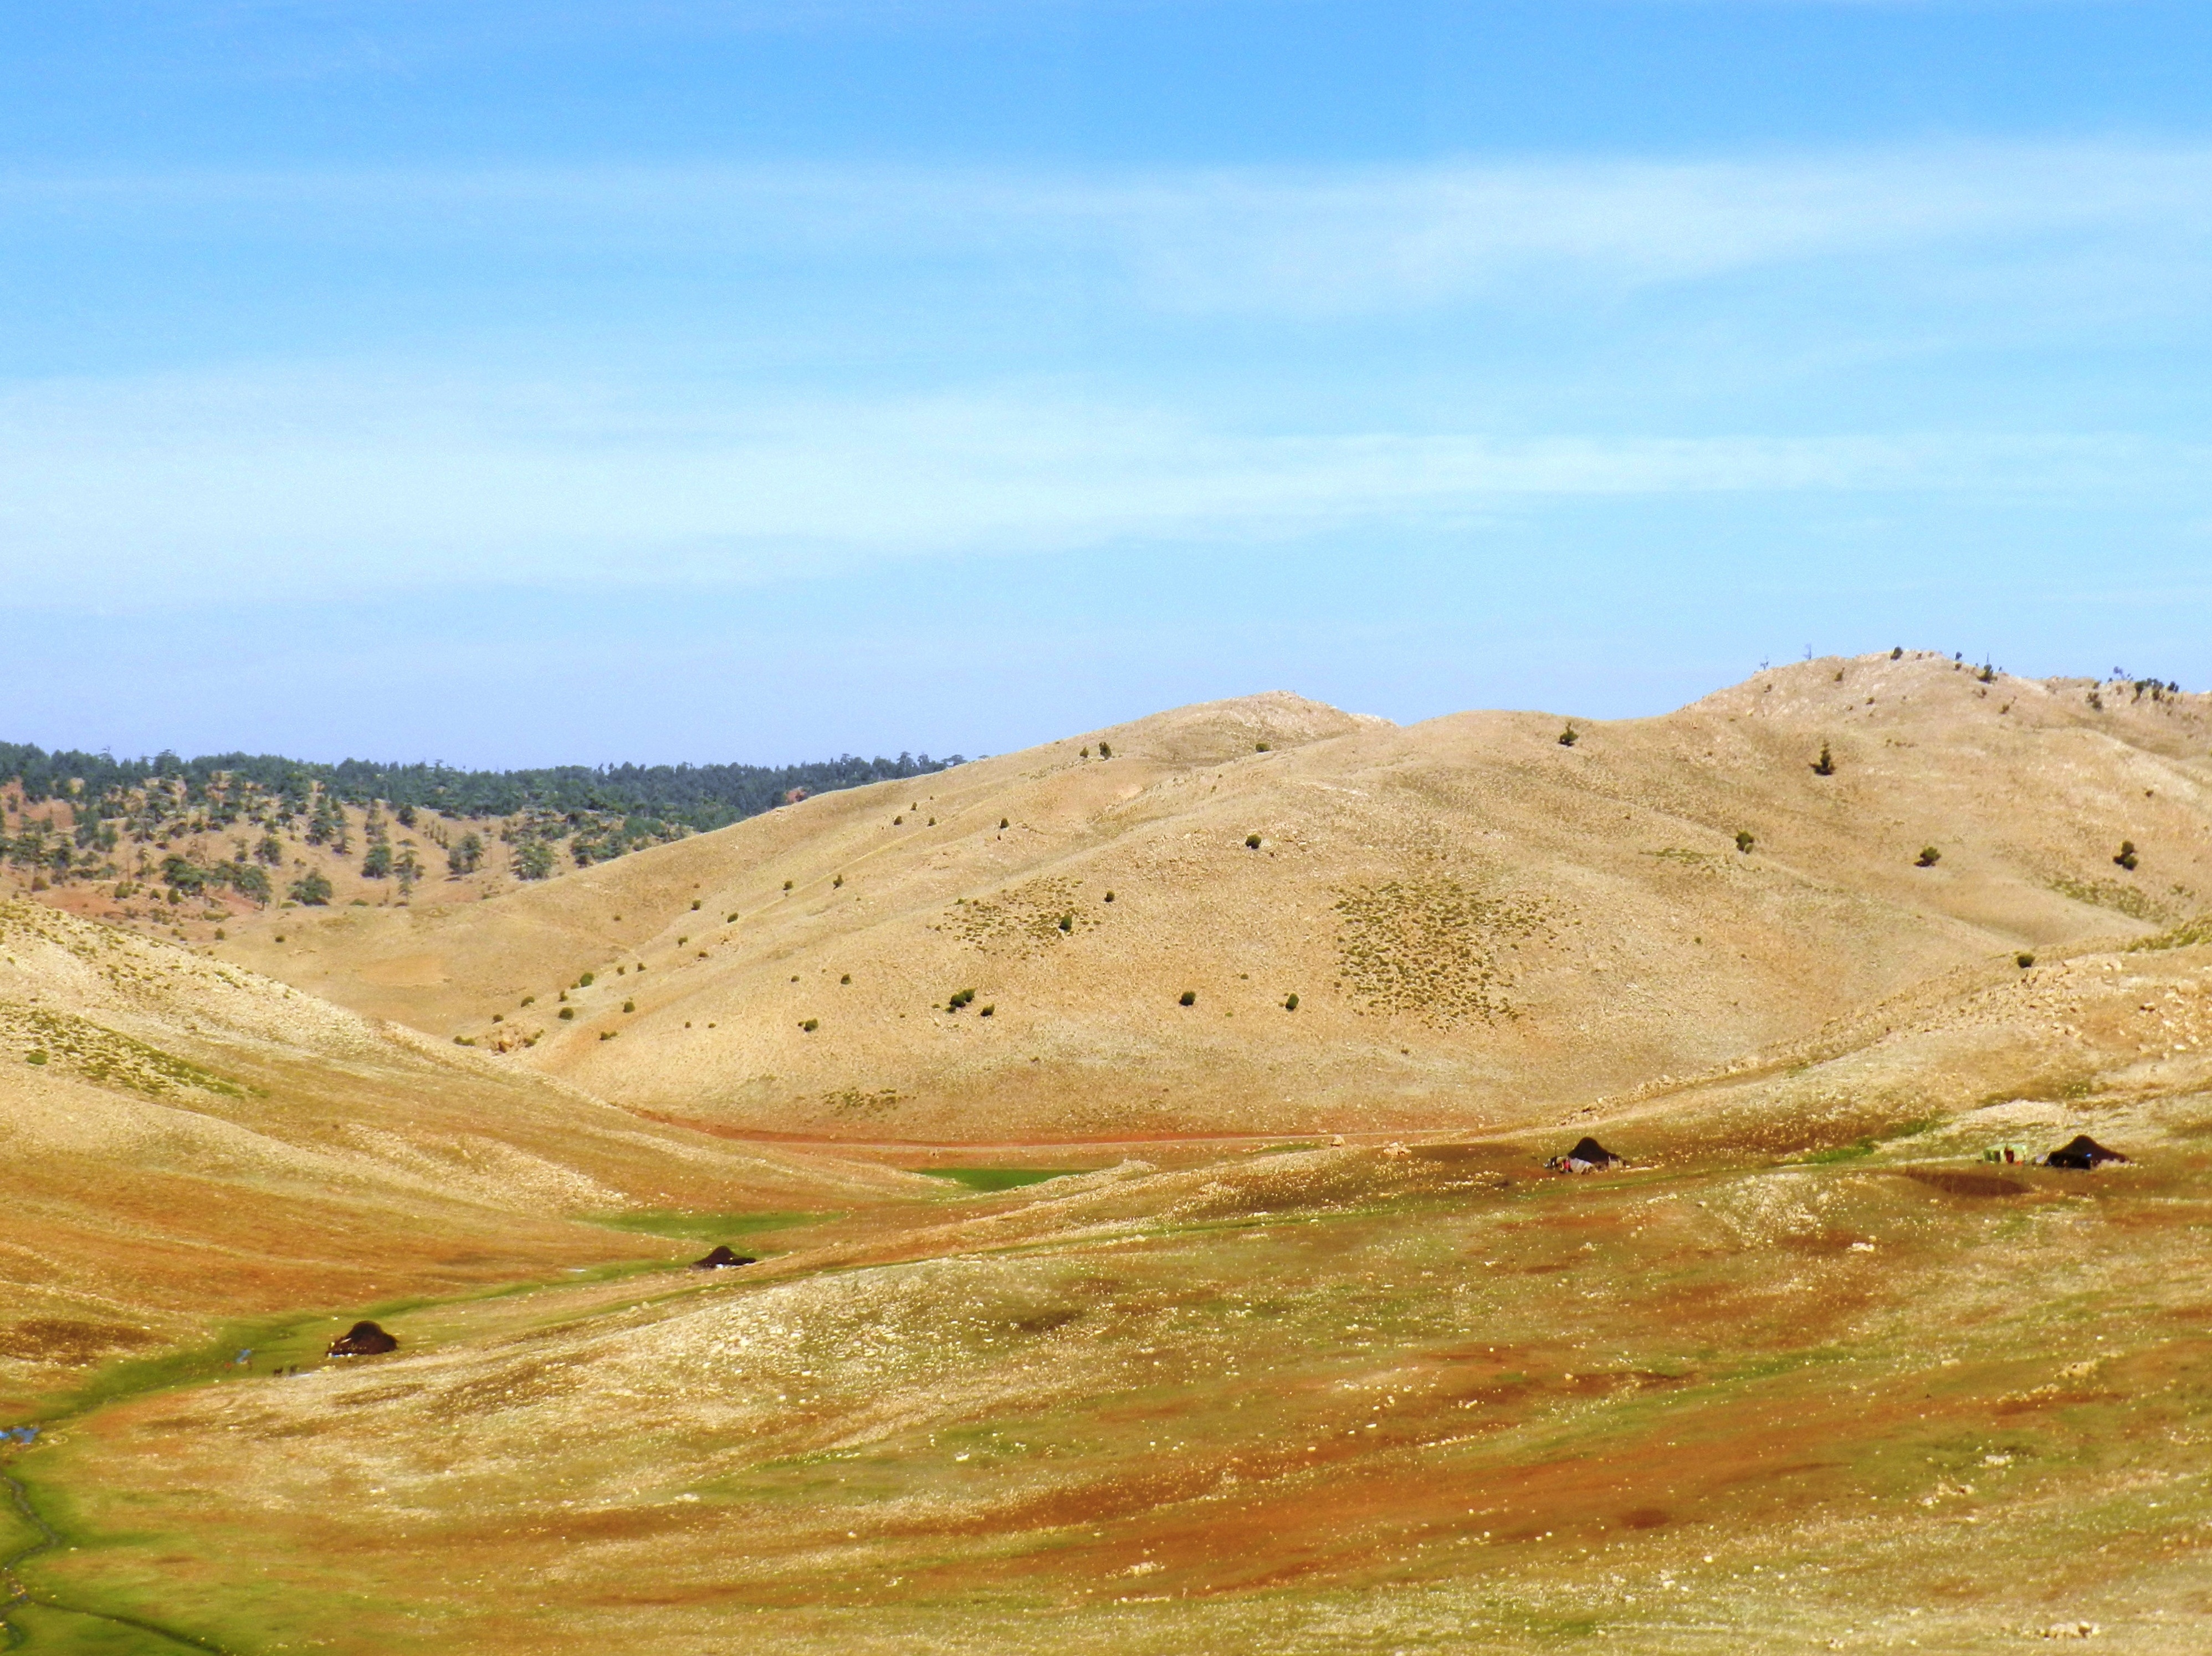
landscape, wilderness, mountain, field, prairie, hill, desert, valley, terrain, savanna, plain, geology, grassland, badlands, plateau, morocco, habitat, ecosystem, wadi, butte, steppe, rural area, landform, natural environment, geographical feature, aeolian landform, grass family, mountainous landforms, ecoregion